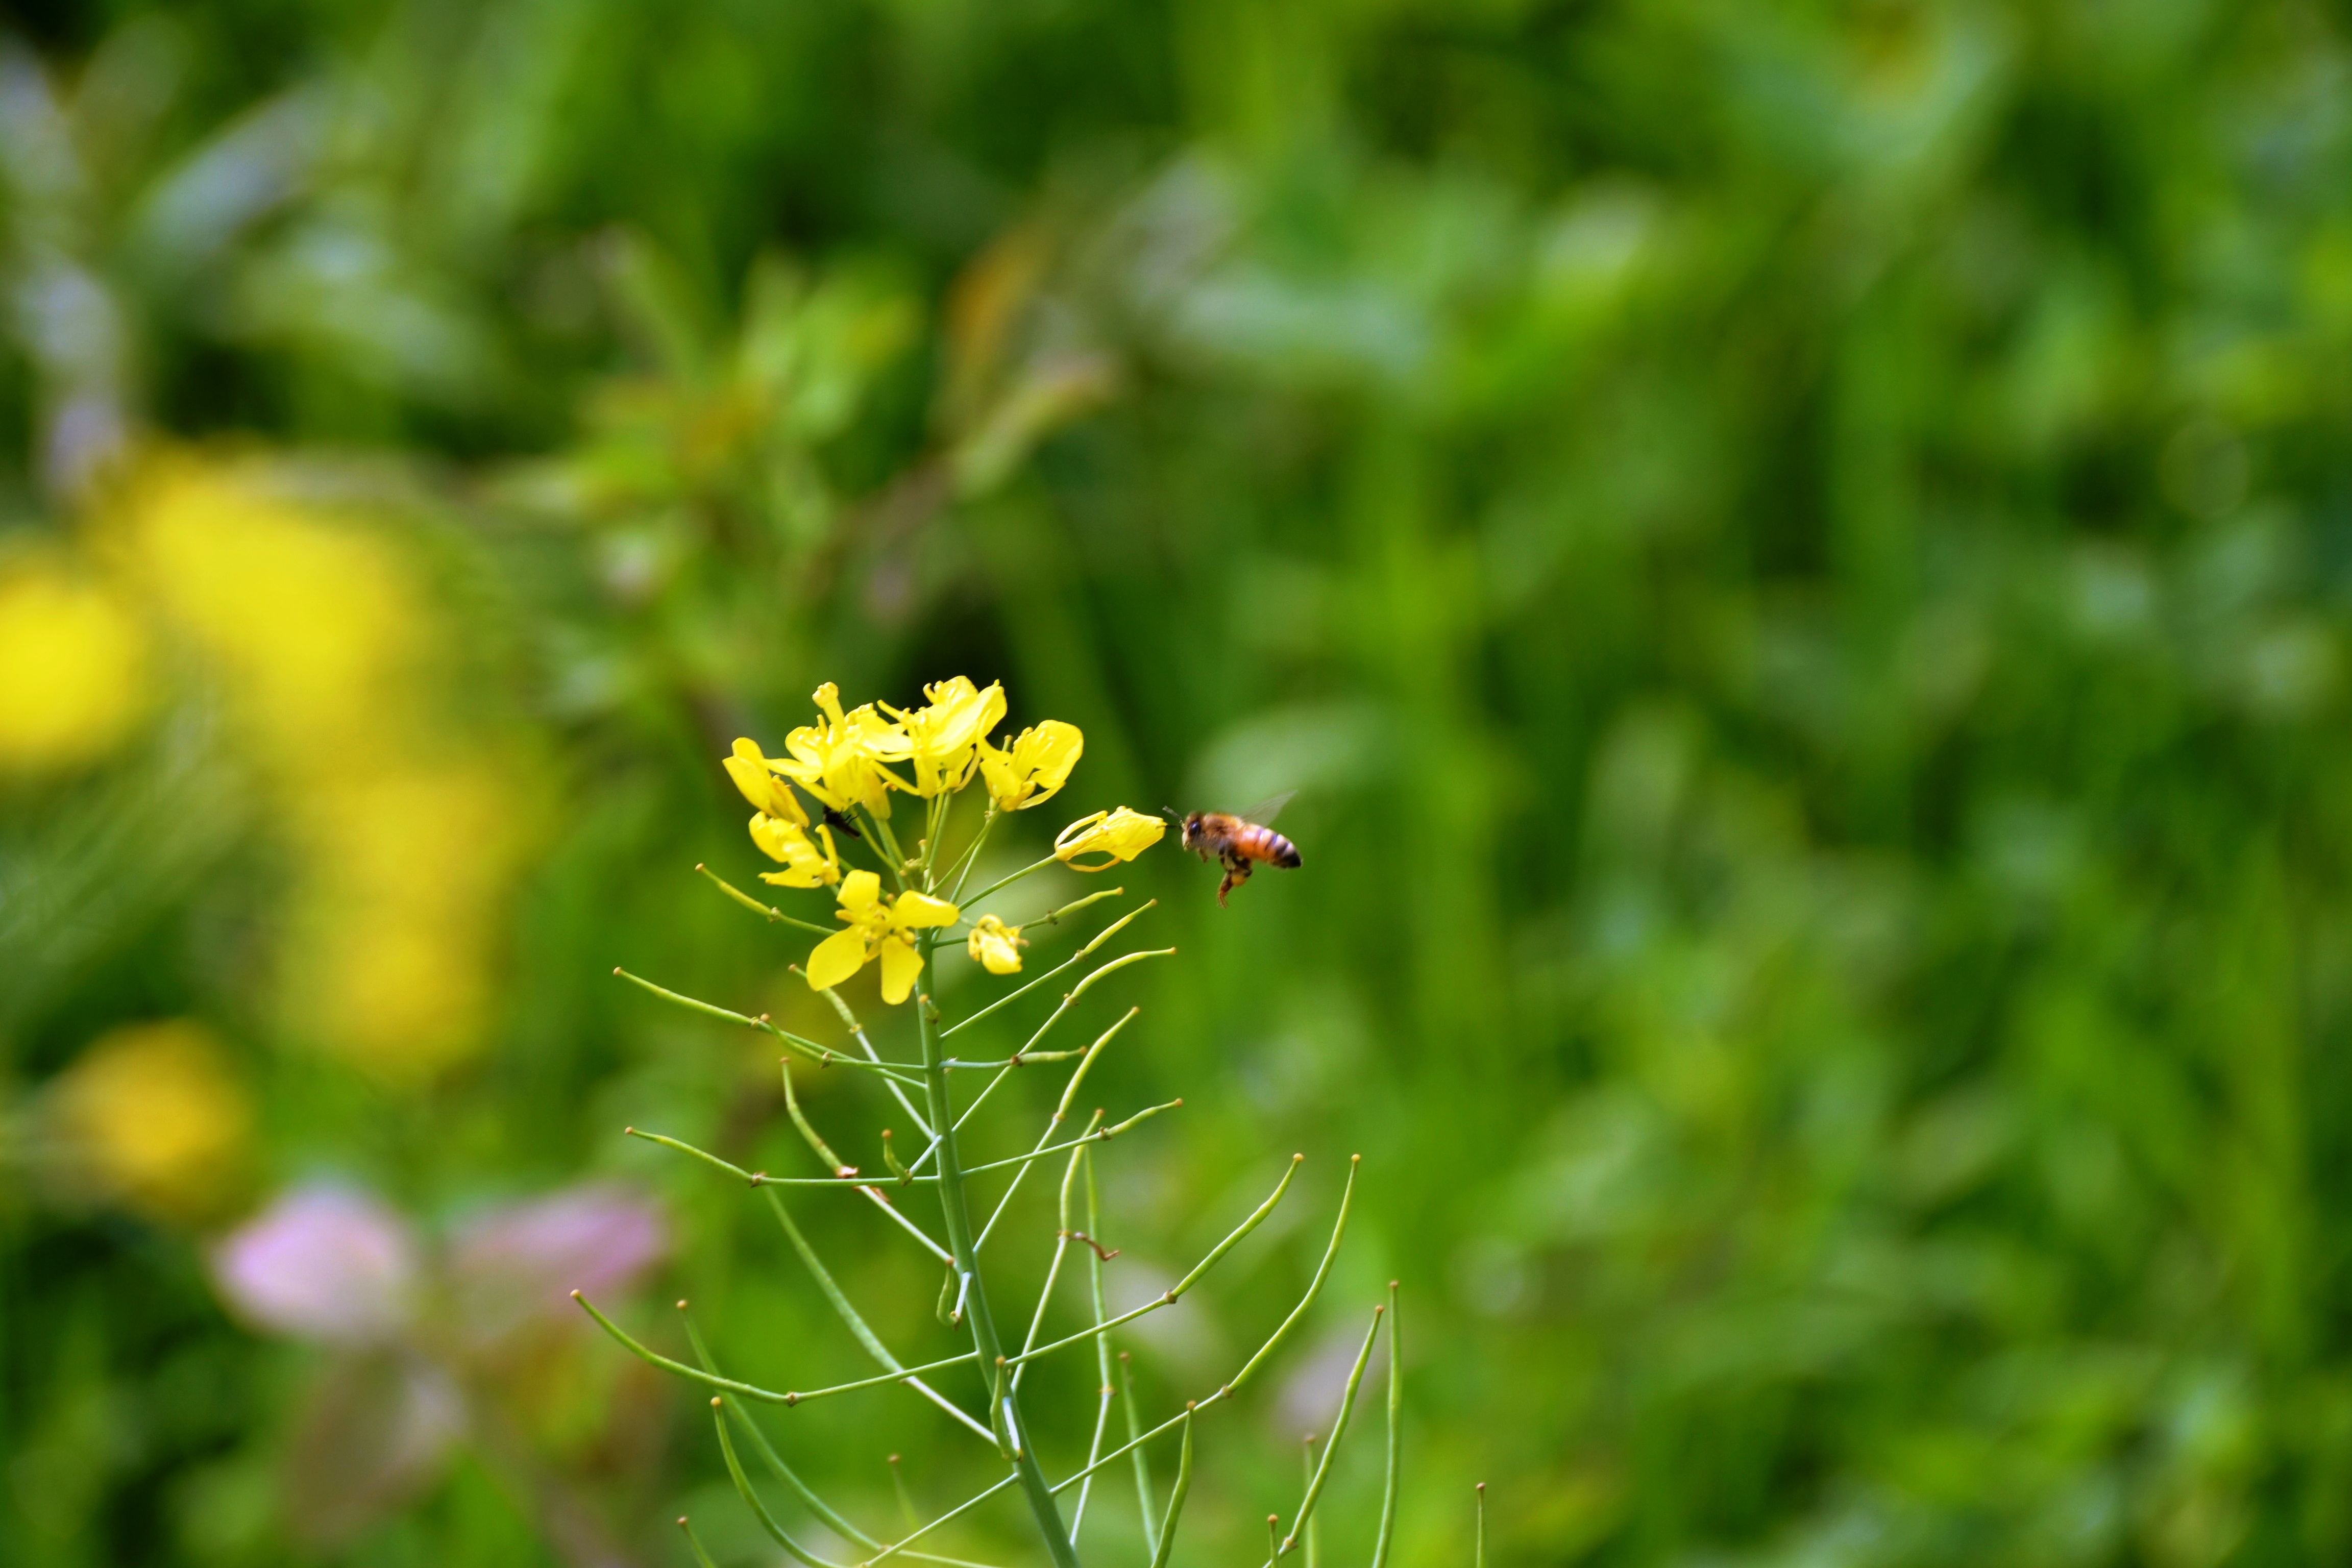
nature, grass, blossom, plant, lawn, meadow, leaf, flower, green, botany, yellow, flora, fauna, wildflower, shrub, macro photography, flowering plant, land plant